List of communal flags in France

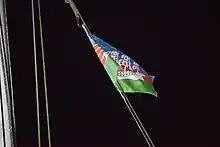
Lorient flag on the sailboat l"'Hermine"

This is a list of communal flags in France. Communal flags are rarely used in France as communes usually favor coats of arms. As a result, the info presented in this list also describes coats of arms. Please note that some flags are presented are cultural flags.